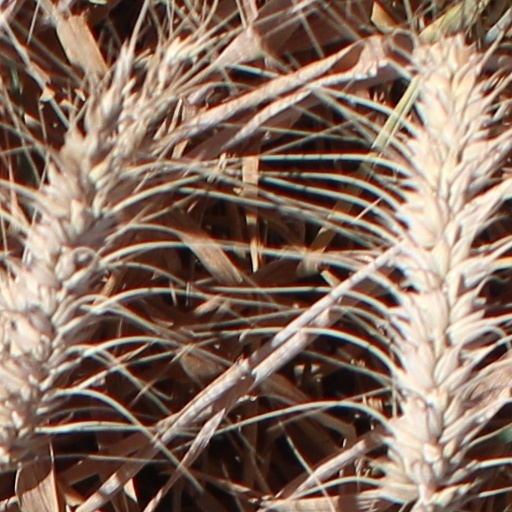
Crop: wheat